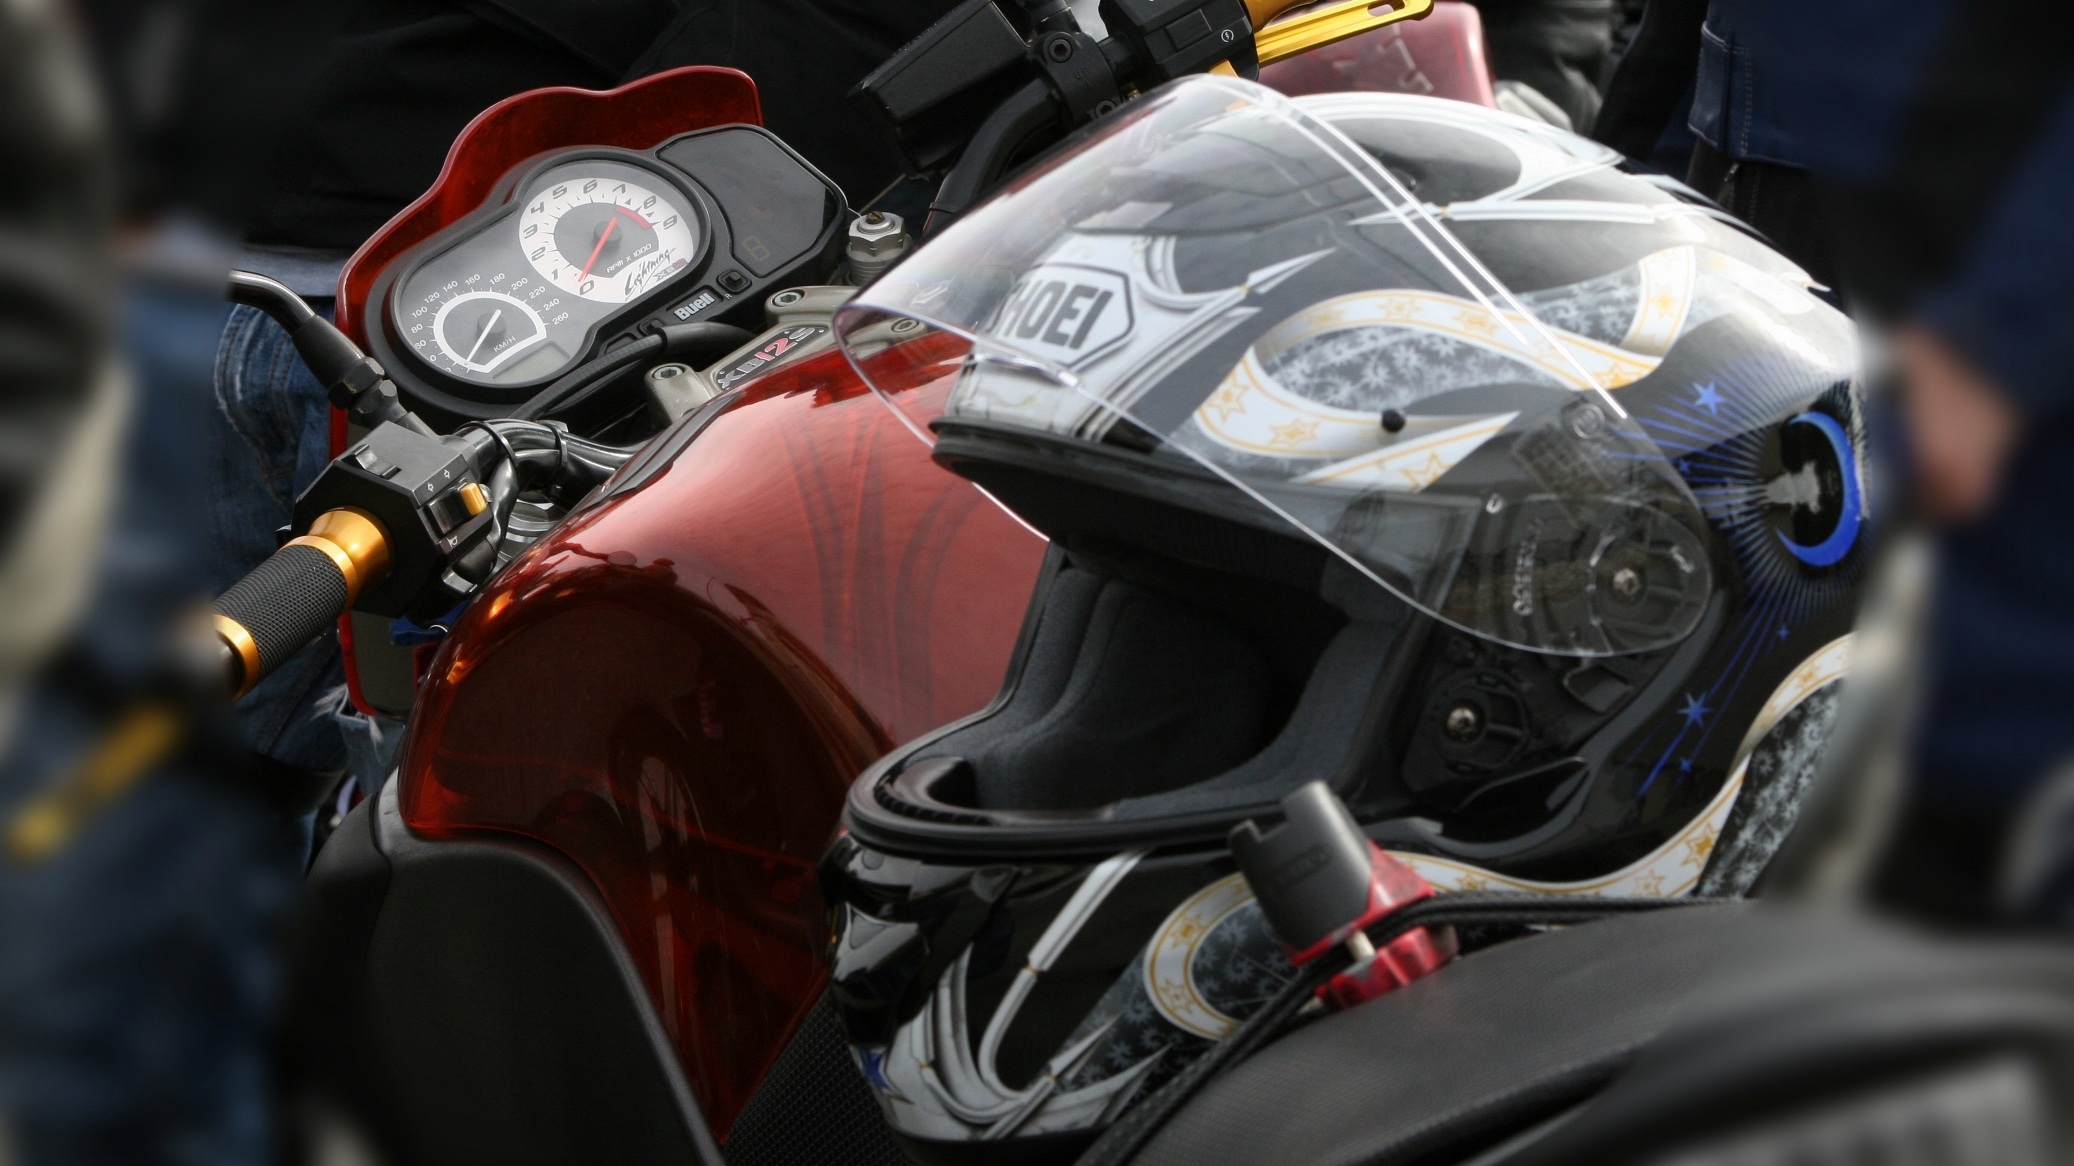
car, vehicle, motorcycle, moto, helmet, motorcyclist, honda, biker, buell, motorcycling, land vehicle, automobile make